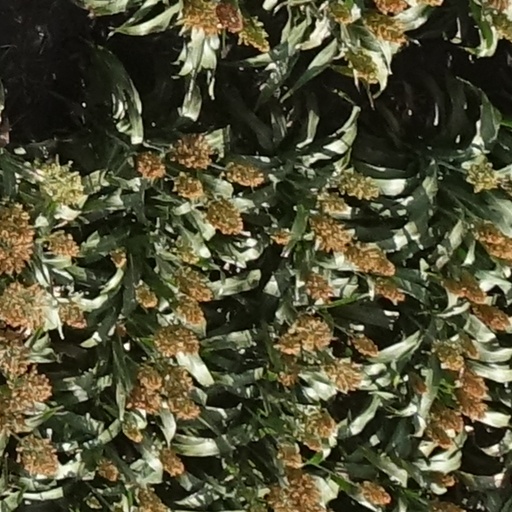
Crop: sorghum